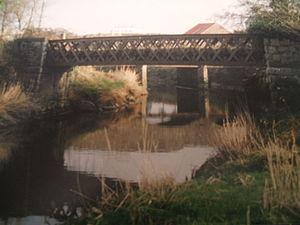
La Swilly est une rivière d'Irlande. Elle prend sa source près de Glendore, une montagne du Comté de Donegal et se dirige vers l'est en traversant la ville de Letterkenny. Après 41,8 km, elle se jette dans l'océan Atlantique à Lough Swilly.